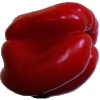
Label: Pepper Red 1